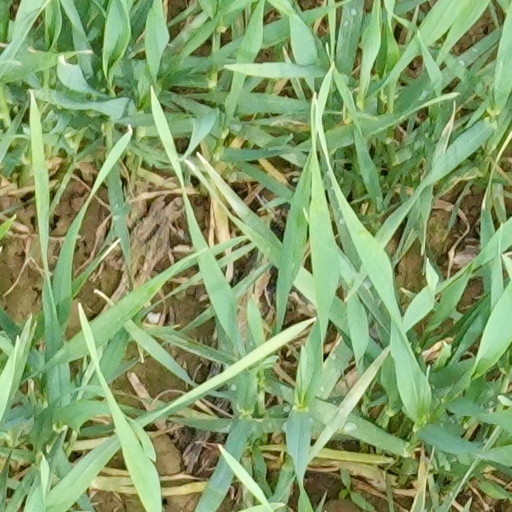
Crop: wheat